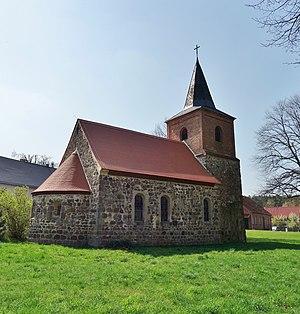
Vue du nord-nord-est de l'église à Haseloff , commune de Mühlenfließ , arrondissement de Potsdam-Mittelmark , état fédéral de Brandebourg, Allemagne Español: Vista del nornordeste de la iglesia en Haseloff , municipio de Mühlenfließ , distrito de Potsdam-Mittelmark , estado federado de Brandeburgo, Alemania Object location52°